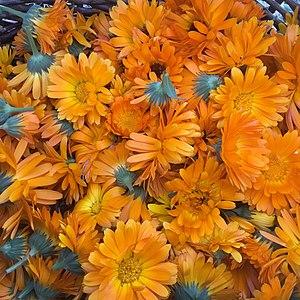
Cueillette de soucis (calendulas) avant transformation en huile de calendula
Le Souci ou souci officinal, est une espèce de plantes herbacées pérenne à courte vie souvent cultivée comme annuelle, à fleurs jaunes ou jaune orangé, dont la floraison commence aux premiers jours du printemps et peut durer presque toute l'année. Il est parfois appelé souci des jardins.